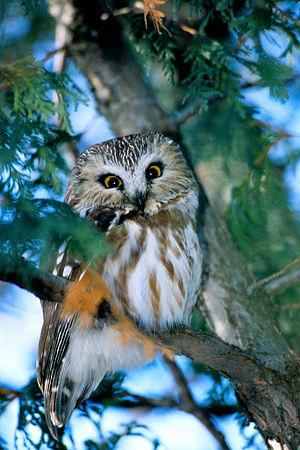
L’Acadie est généralement considérée comme une région nord-américaine où résident environ 500 000 Acadiens. L'Acadie comprend grosso modo le nord et l'est de la province canadienne du Nouveau-Brunswick ainsi que des localités et des régions plus isolées au Québec et sur l'Île-du-Prince-Édouard et en Nouvelle-Écosse ainsi que le nord-ouest du Maine aux États-Unis. La communauté francophone de Terre-Neuve-et-Labrador, bien qu'ayant une origine différente des Acadiens, est parfois incluse dans cette définition. D'autres définitions, faisant presque toutes allusion à un territoire, comprennent en général la Louisiane – les Cadiens. La question des frontières de l'Acadie est donc fondamentale mais seules celles de la Louisiane sont reconnues. En fait, selon un certain point de vue, l'Acadie serait donc une nation sans reconnaissance explicite.